Solomon (magister militum)

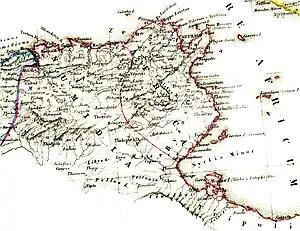
Roman Africa, with the provinces of Byzacena, Zeugitana and Numidia.

In the meantime, the Berbers had invaded Byzacena and defeated the local Byzantine garrison, killing its commanders, Aigan and Rufinus. After diplomatic entreaties over the winter failed, and with his forces bolstered to some 18,000 men (as estimated by Charles Diehl) following the arrival of reinforcements, in spring 535 Solomon led his troops into Byzacena. The Berbers, under their chiefs Cutzinas, Esdilasas, Iourphouthes and Mesidinissas had encamped at a location called Mammes. Solomon attacked them there and defeated them. The Byzantine army returned to Carthage, but news came that the Berbers, reinforced, had again attacked and overrun Byzacena. Solomon immediately marched out and met them at Mount Bourgaon, where the Berbers had erected a fortified camp and awaited his attack. Solomon divided his forces and sent 1,000 men to attack the Berbers from behind, scoring a decisive victory: the Berbers broke and scattered, suffering great casualties. Those who survived fled to Numidia, where they joined the forces of Iaudas, the leader of the tribes of Mount Aurasium. With Byzacena secured, and urged by his own Berber allies Massonas and Ortaias, Solomon now turned to Numidia. He cautiously advanced to Aurasium and challenged Iaudas to battle, but after three days, distrusting the loyalty of his allies, Solomon returned his army to the plains. He left part of the army to keep watch on the Berbers and established a series of fortified posts along the roads linking Byzacena with Numidia. Solomon then spent the winter preparing a new expedition against Aurasium and also against the Berbers of Sardinia, but his designs were interrupted by a major army mutiny in the Spring of 536.